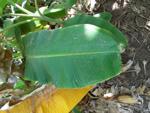
Label: xamthomonas